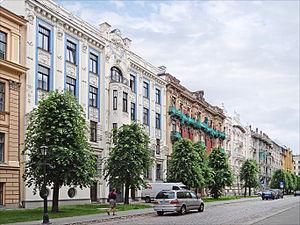
La rue Albert est une rue de Riga, en Lettonie, connue pour ses immeubles Art nouveau construits au début du XXᵉ, notamment par les architectes Mikhaïl Eisenstein, Eižens Laube et Konstantīns Pēkšēns. D'après l'Unesco, qui a enregistré le centre historique de Riga au patrimoine mondial en 1997, c'est dans cette rue et dans la Elizabetes iela, qu'on trouve les exemples les plus remarquables de l'art nouveau dans la capitale lettonne.